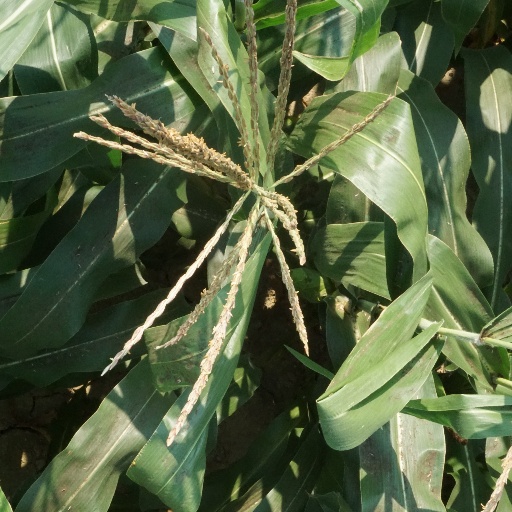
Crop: maize; corn